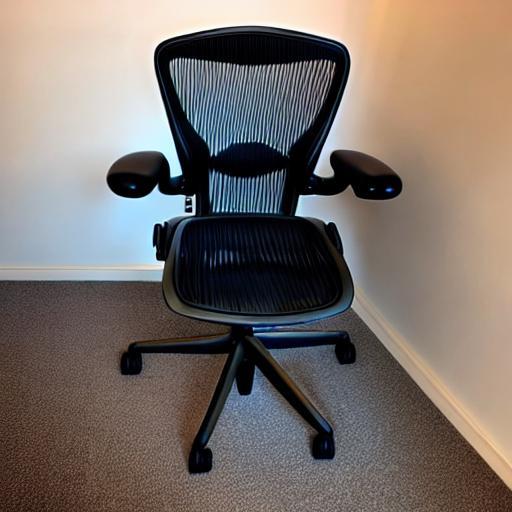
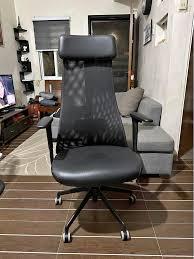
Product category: items_chair
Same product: no